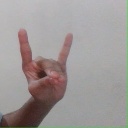
अक्षर: श